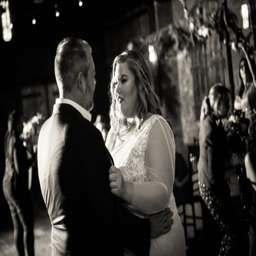
first dance at a bridge wedding